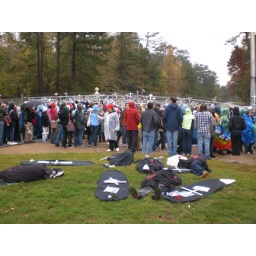
Protesters dressed in black with faces painted white emulating the dead in front of the fence leading to Ft. Benning.